CMLL Reyes del Aire

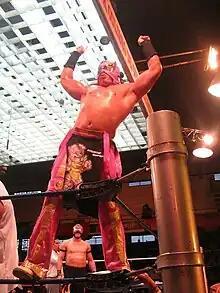
First ever "Rey del Aire" winner, Volador Jr.

The Mexican professional wrestling promotion Consejo Mundial de Lucha Libre (CMLL) has traditionally held an annual Reyes del Aire (Spanish for "Kings of the Air") tournament since 2005. There was no tournament in 2010 and both 2007 and 2012 saw two "Reyes del Aire" tournaments. The tournament includes a varying number of wrestlers, competing in a "Torneo cibernetico" match, essentially a multi-man elimination match with the last competitor remaining is declared that year's "Rey del Aire" and is given a trophy. CMLL holds a similar tournament for their "Mini-Estrella" division called "Pequeños Reyes del Aire" ("Little Kings of the Air"). Being a professional wrestling tournament, it is not won legitimately; it is instead won via predetermined outcomes to the matches that are kept secret from the general public.